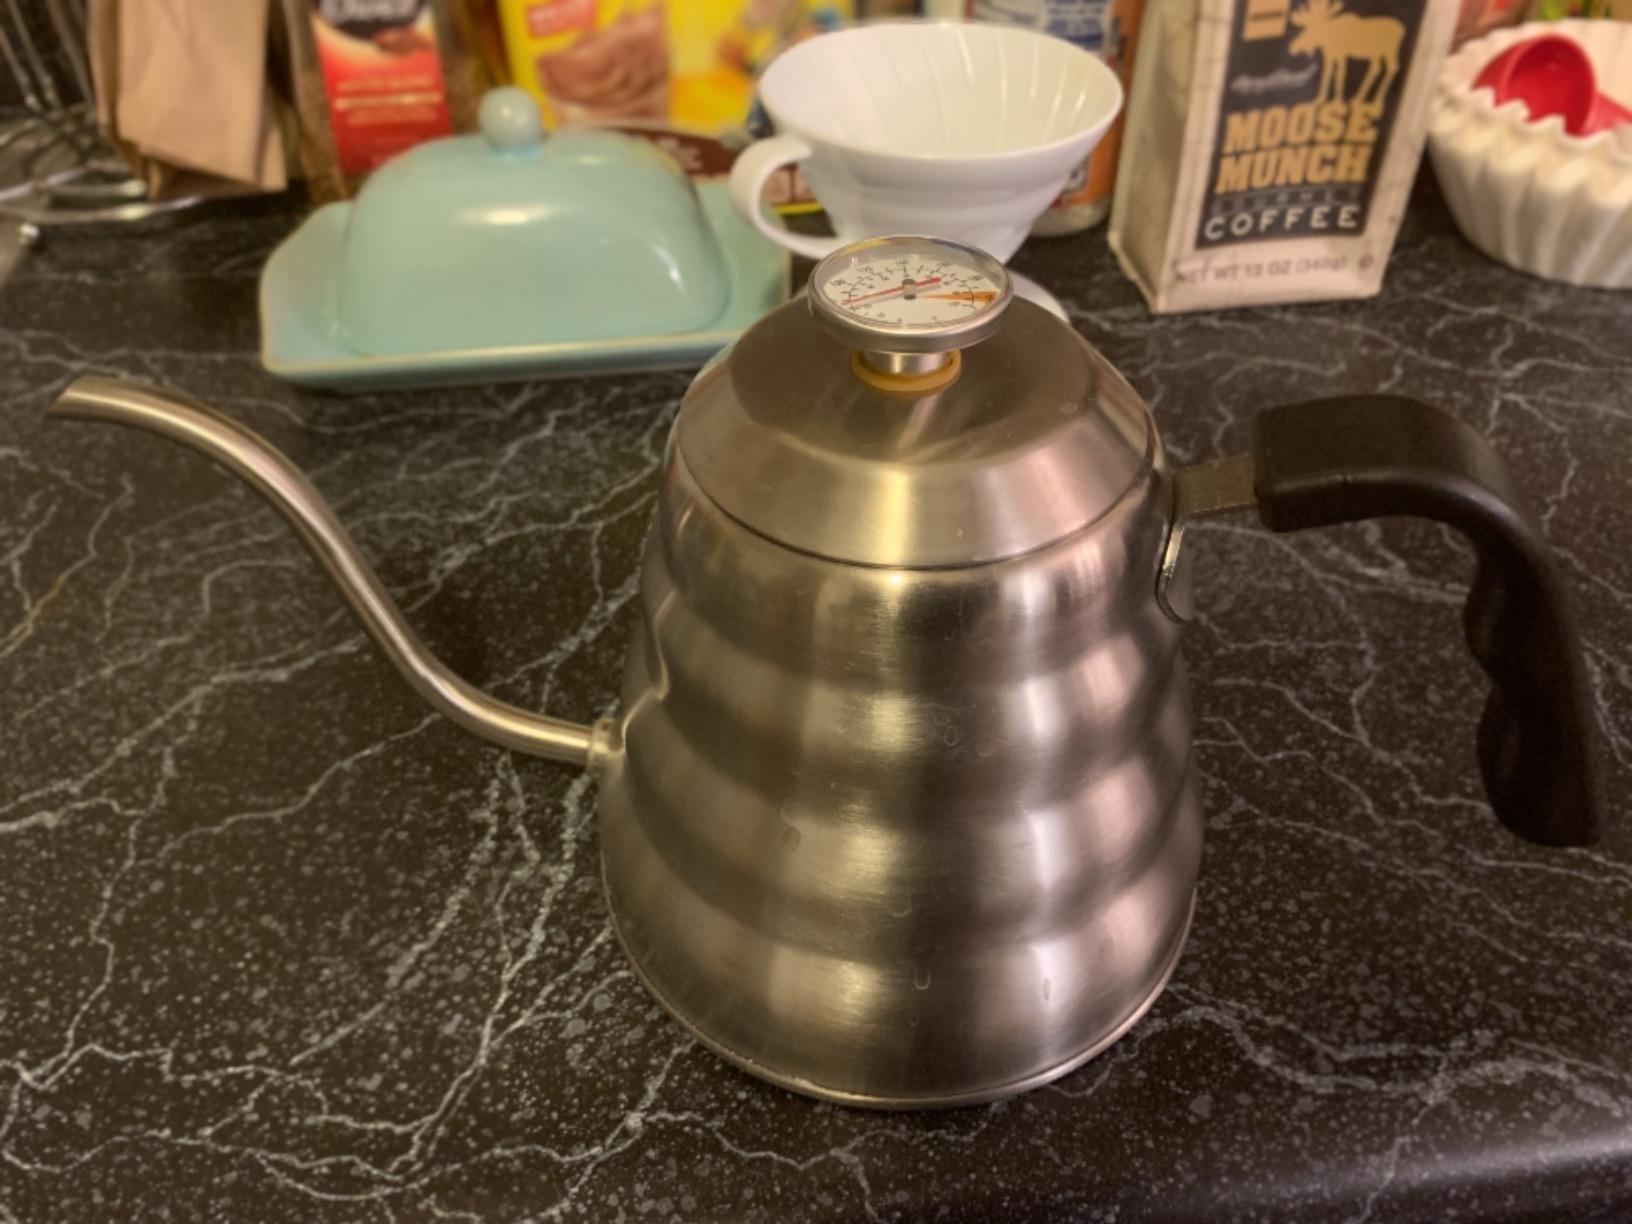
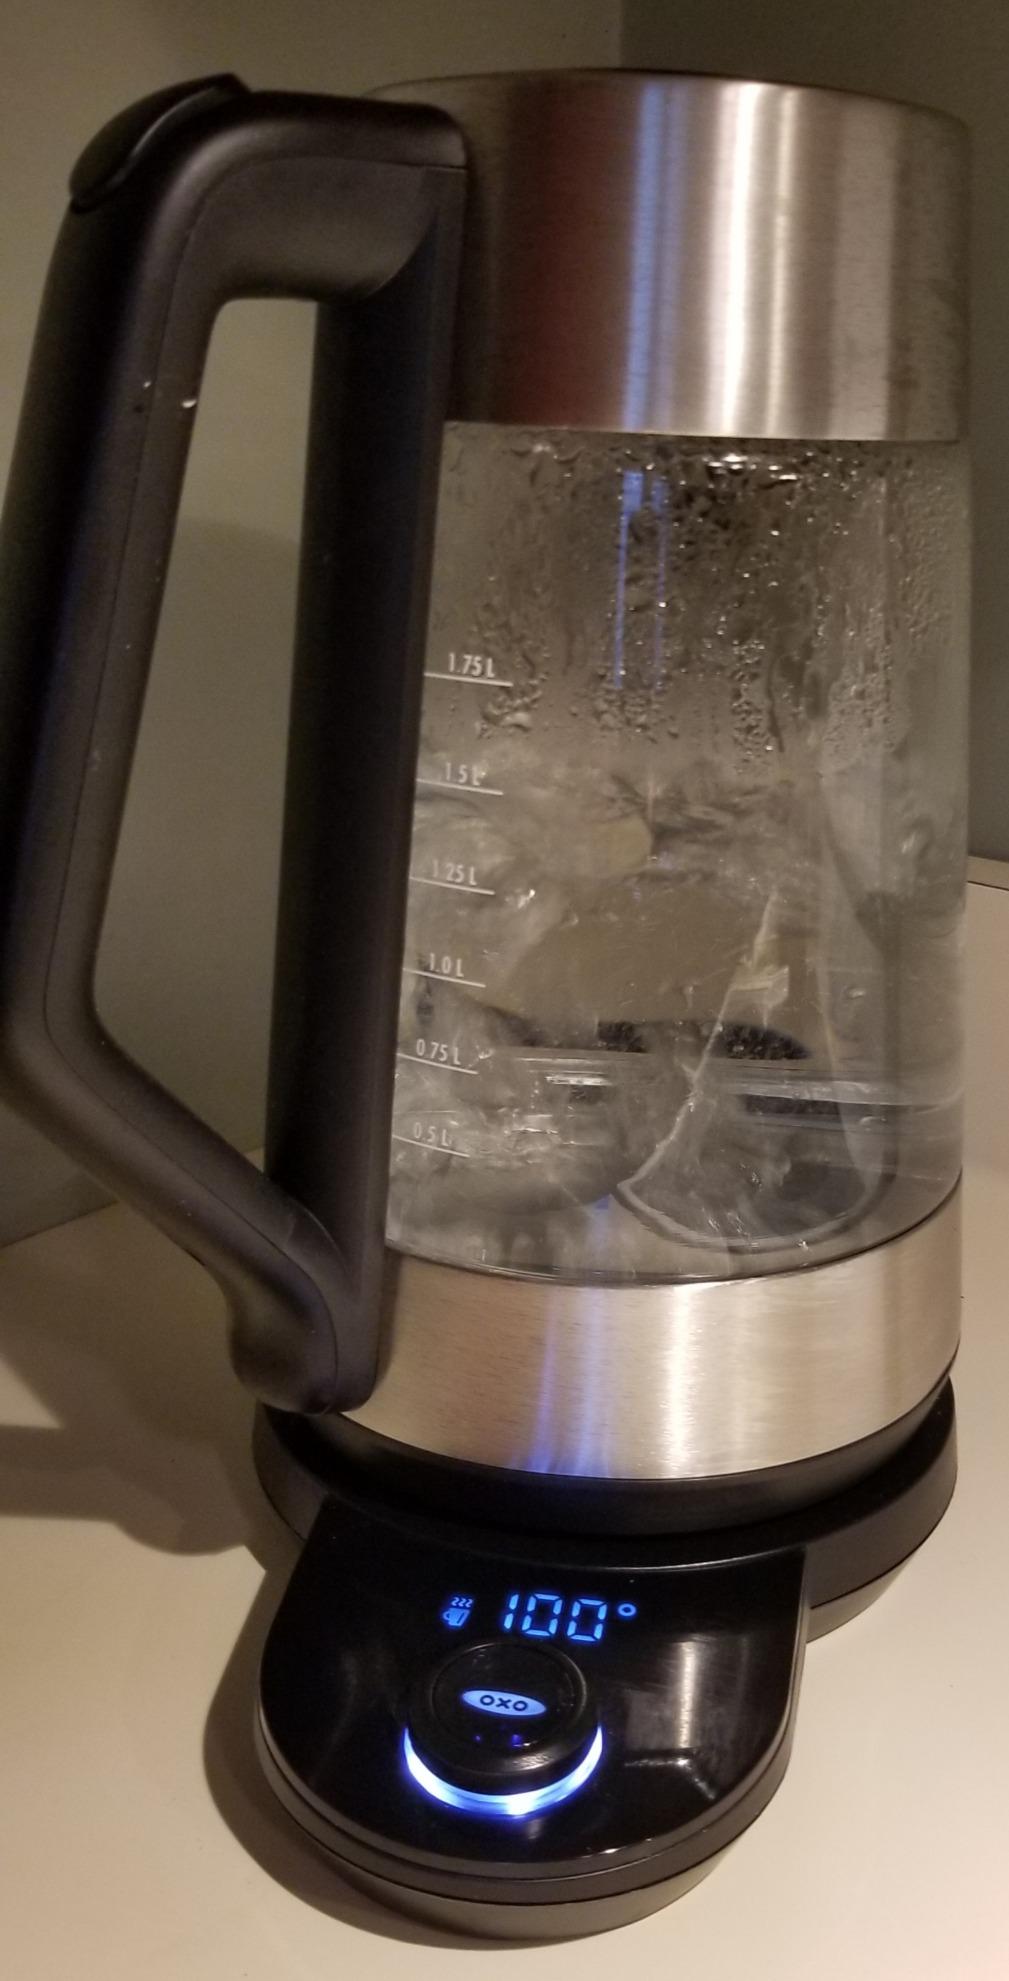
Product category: items_kettle
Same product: no